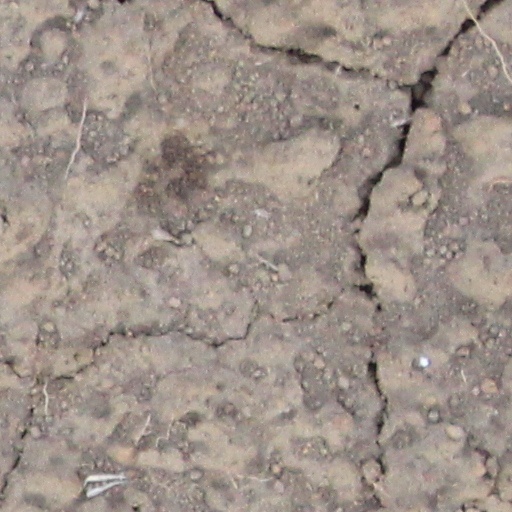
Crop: wheat